Battle of Cedar Creek

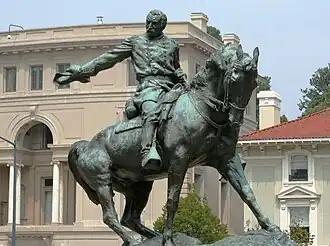
statue of soldier on horse waving his hat

Three factors contributed to the initial success by the Confederate army. First, many of the soldiers in the Union army believed the campaign against Early's army was over, which caused a lack of vigilance. Second, the terrain and poor placement of the Union infantry units created a vulnerability that allowed the Confederates to surprise, flank, and outnumber segments of the Union army. Third, Union cavalry was misplaced, leaving open the left flank. Once the Union cavalry was utilized, it had a crucial role in the Union victory. Cavalry accounted for nearly half (ten of twenty-one) of the medal of honor winners at Cedar Creek, even though it had only about one fourth of the men present. Two days after the battle, Sheridan sought promotions for two cavalry commanders, Merritt and Custer, and one infantry commander, Getty.